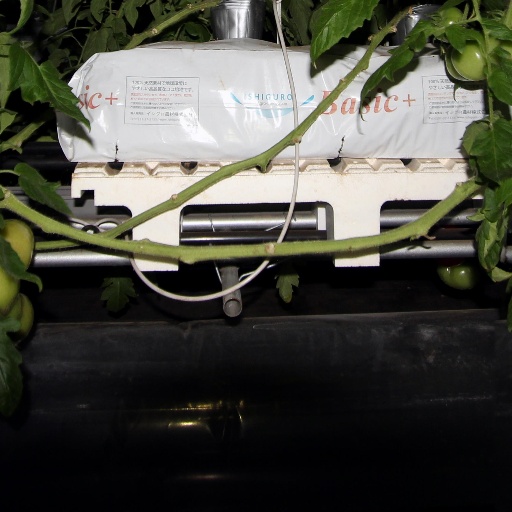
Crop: tomato